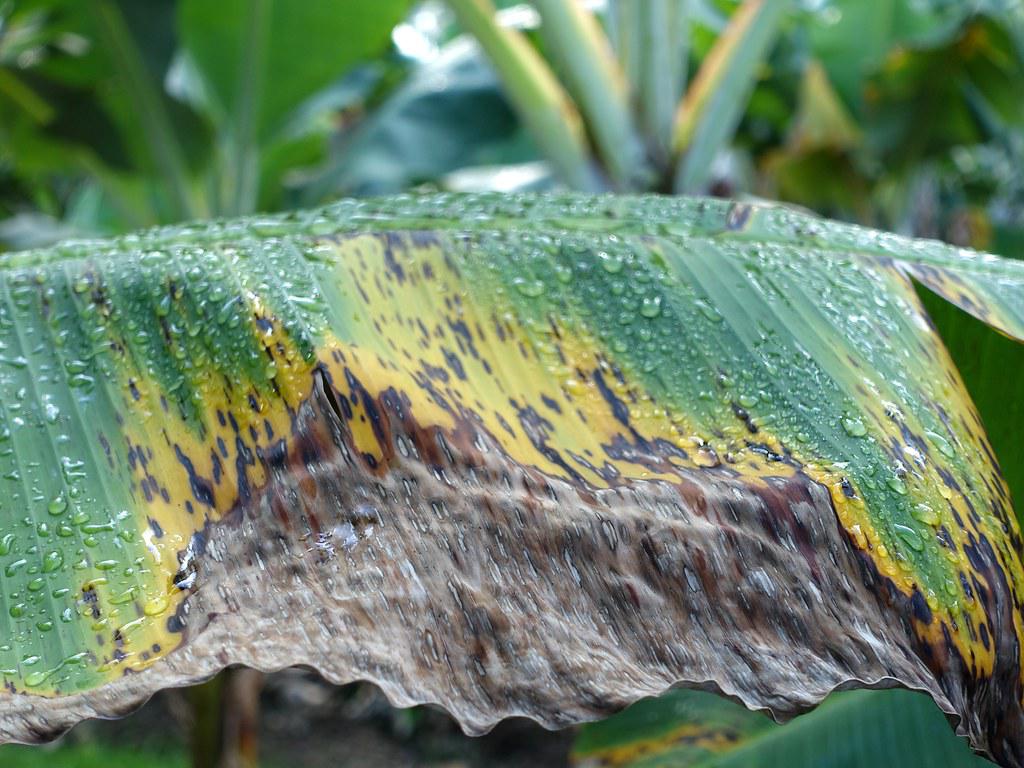
Plant: Banana
Disease: banana black leaf streak